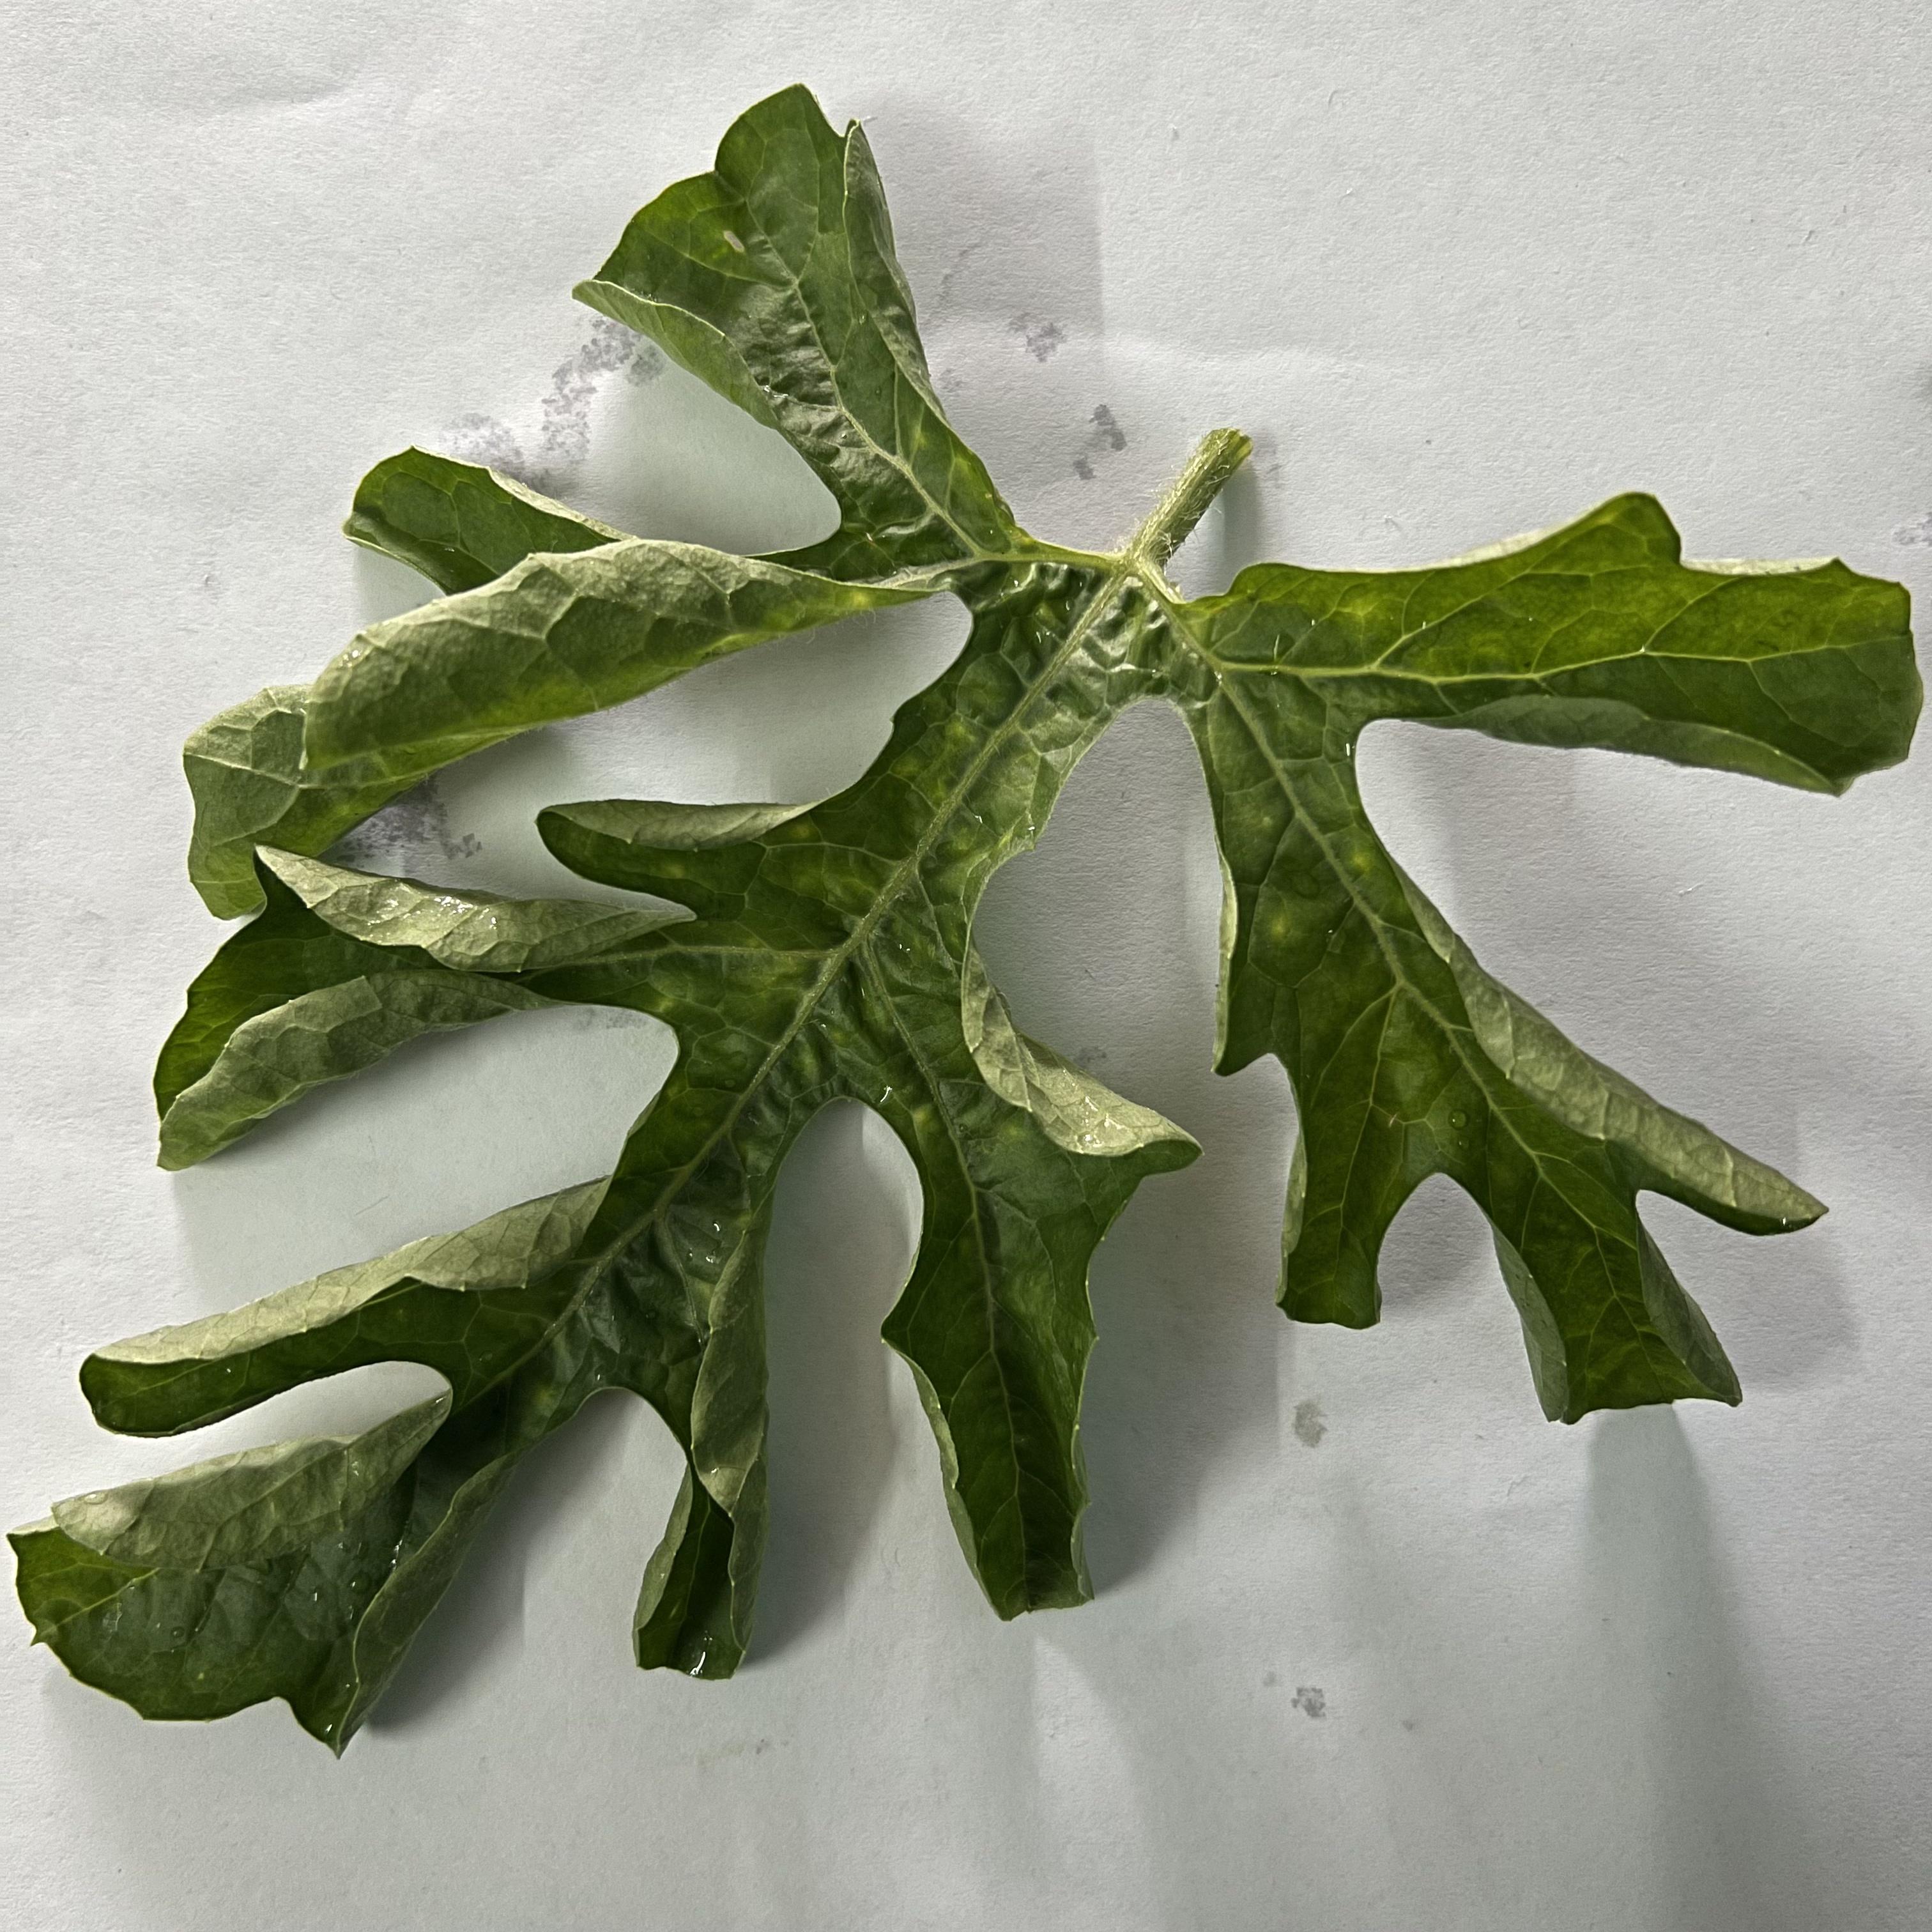
Label: Mosaic_Virus